Richard Arundell, 1st Baron Arundell of Trerice

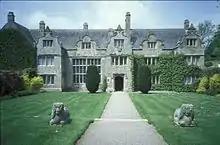
Trerice House, Cornwall

Richard Arundell, 1st Baron Arundell of Trerice (c. 1616 – 7 September 1687) of Trerice in Cornwall, was an English politician who sat in the House of Commons at various times between 1640 and 1664 when he was raised to the peerage. He fought in the Royalist army during the First English Civil War.